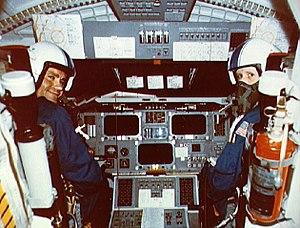
Enterprise ou OV-101 est la première navette spatiale américaine construite pour la NASA.